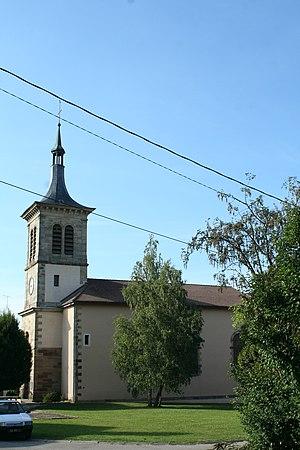
Église de la Nativité-de-Notre-Dame de Bult (Vosges)
Bult est une commune française située dans le département des Vosges en région Grand Est.